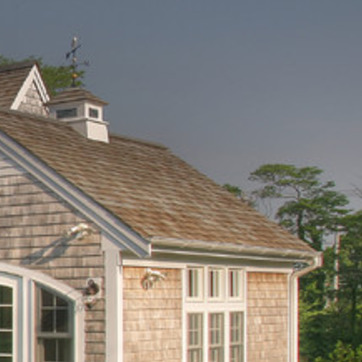
Material: other